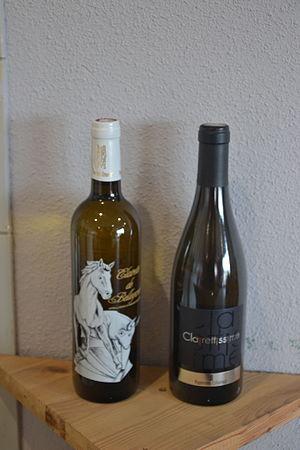
bouteilles de Clairette de Bellegarde blanc, à la cave coopérative de Bellegarde
La cuisine cévenole et gardoise offre une très grande variété de mets issus de terroirs très différenciés.
Une clairette de Bellegarde est un vin blanc d'appellation d'origine contrôlée, jouxtant les costières-de-nîmes.